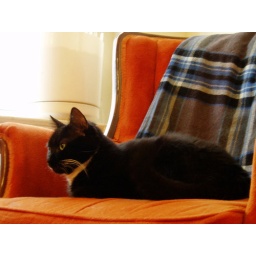
Now that she is here permanently, she likes the orange chair in the dining room, near the window.